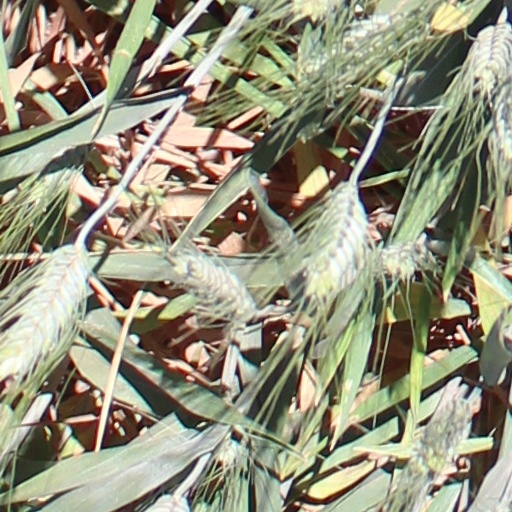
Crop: wheat